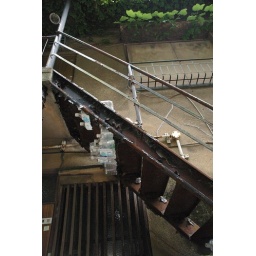
The plastic bottle put in iron stairs